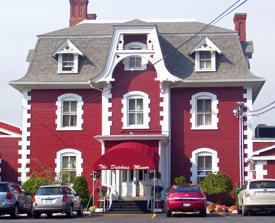
Building: Dutchess Manor
Country: United States of America
Year built: 1889
Historic house in New York, United States United States historic place Dutchess Manor U.S. National Register of Historic Places Main manor house in 2007 (later additions not shown) Location Town of Fishkill , NY Nearest city Beacon Coordinates 41°27′41″N 73°58′51″W / 41.46139°N 73.98083°W / 41.46139; -73.98083 Built 1868 Architect George E. Harney Architectural style Second Empire MPS Hudson Highlands Multiple Property Resource Area NRHP reference No. 82001131 Added to NRHP 1982 Dutchess Manor was a restaurant and catering hall located along NY 9D in the Town of Fishkill , New York , United States , between the city of Beacon and Breakneck Ridge . It is one of the most distinctive Hudson Valley buildings in the Second Empire architectural style , and was added to the National Register of Historic Places in 1982. In 2020, the building was purchased by Hudson Highlands Fjord Trail , a nonprofit organization behind the planning of a 7.5-mile linear park in the Hudson Highlands . Originally built as a country house , it was constructed ca. 1867–1868 for grain merchant James Wade and his wife Louisa Van Amburgh Wade. Louisa's Dutch-American family had owned the property for decades prior, using it as farmland. The couple commissioned architect George E. Harney , based in nearby Cold Spring and Newburgh , to design the house and two outbuildings . It has many common elements of the Second Empire style, such as quoining on the corners and a mansard roof . Francis Timoney, an Irish immigrant and local brickyard owner, began occupying the house in 1889. The nearby New York Central Water Level Route gave him and the other brickmakers in the area easy access to New York City and other area markets, allowing him to do well enough to maintain the estate. The building was converted into a restaurant starting in the 1940s, with the upper floors used for managerial and residential purposes. It was until 2020 a popular site in the area for functions, especially weddings , due to the views of the river and nearby Hudson Highlands . The south and west wings were extended to accommodate diners and are no longer considered historic elements of the property. The carriage house , now converted to apartments, has not been altered as much and is considered a contributing property . Hudson Highlands Fjord Trail will adapt the building as its future visitor center, projected to open in 2025. Carriage House Gatelodge (altered) References